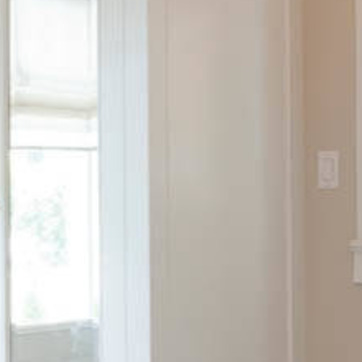
Material: painted